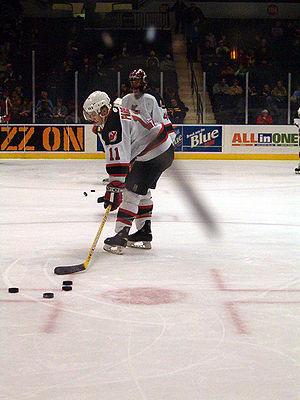
Les Devils du New Jersey sont une franchise professionnelle de hockey sur glace basée à Newark